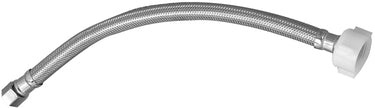
Keeney Holdings Stainless Steel Toilet Supply
3/8" Compression X 7/8" Ballcock X 20"
Brand: Keeney Holdings
Category: Hardware > Plumbing > Plumbing Hoses & Supply Lines > Toilet Supply Lines